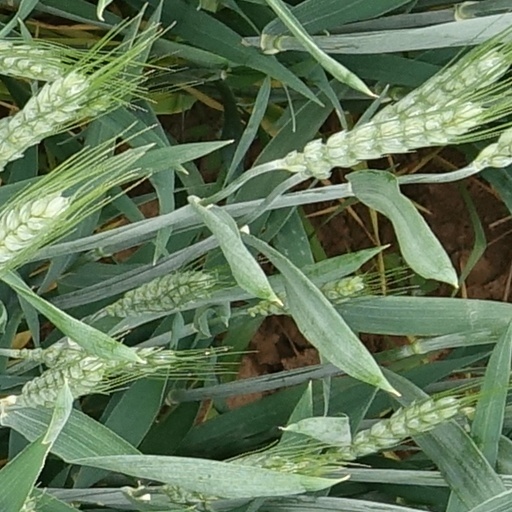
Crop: wheat